List of Vietnamese Nobel laureates and nominees

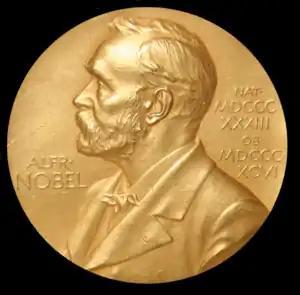
The Nobel Prize medal received by the laureates

The Nobel Prizes and the Nobel Memorial Prize in Economic Sciences, which began in 1969, is a set of award based on Alfred Nobel's will given to "those who, during the preceding year, have conferred the greatest benefit to mankind." Since 1901, the prestigious Swedish Prize have been awarded 609 times to 975 people and 27 organizations including a Vietnamese diplomat.